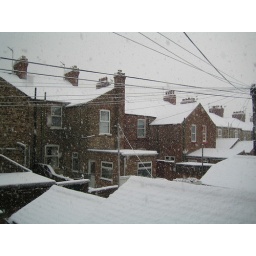
Taken from the bathroom window in my old student house. York, 2005.